So You Wanna Be a Popstar (Dutch TV series)

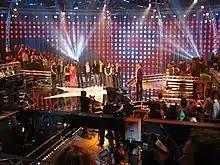
In Studio 22 at the Mediapark during the first live broadcast of the latest SBS 6 program.

So You Wanna Be a Popstar is a Dutch celebrity karaoke reality series that pits celebrities against each other in front of a judging panel. It's based on the New Zealand format "Popstars".